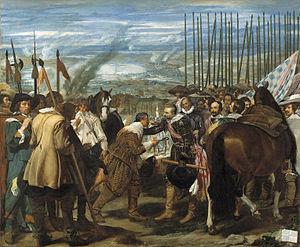
L'œuvre représente le moment où Justin de Nassau, en 1625, se rend au général commandant les troupes espagnoles Ambrogio Spinola, après le siège de Bréda, ville située au sud de l'actuel Pays-Bas. Huile sur toile peinte entre 1634 et 1635 par Diego Vélasquez, exposée au musée du Prado à Madrid.
Bréda est une ville et commune néerlandaise, située dans le sud des Pays-Bas, dans la province du Brabant-Septentrional. Située la confluence de l'Aa et de la Mark, la première trace écrite de la ville date de 1125. Au 1ᵉʳ janvier 2019, la commune de Bréda compte 183 873 habitants, ce qui en fait la neuvième des Pays-Bas en nombre d'habitants, ainsi que la troisième au niveau provincial, après Eindhoven et Tilbourg.
Maurice de Nassau, prince d'Orange né le 14 novembre 1567 et mort le 23 avril 1625, est le fils du prince Guillaume Iᵉʳ d’Orange-Nassau et d'Anne de Saxe, fille du prince-électeur Maurice de Saxe. Maurice de Nassau a été souverain prince d'Orange à partir de 1618, à la mort de son demi-frère aîné, Philippe Guillaume, prince d'Orange. Il devient stathouder des Provinces-Unies des Pays-Bas de 1585 jusqu'à sa mort en 1625. Il a organisé la rébellion néerlandaise contre l'Espagne en un tout cohérent, a contribué à la réussite de la révolution et a acquis une grande renommée en tant que stratège militaire. Maurice a entrepris de faire revivre et de revoir les doctrines classiques de Végèce et fut pionnier des nouvelles formes européennes d'armement et de drill.
Jean VIII, comte Nassau-Siegen était un militaire, né à Dillenburg le 29 septembre 1583 et mort à Renaix le 27 juillet 1638.
Ambrogio Spínola Doria, né en 1569 à Gênes et mort le 25 septembre 1630 à Castelnuovo Scrivia, 1ᵉʳ marquis de los Balbases, était un aristocrate génois de la fin du XVIᵉ siècle et du début du XVIIᵉ, qui servit comme général espagnol pendant la guerre de Quatre-Vingts Ans, puis pendant la guerre de Trente Ans.